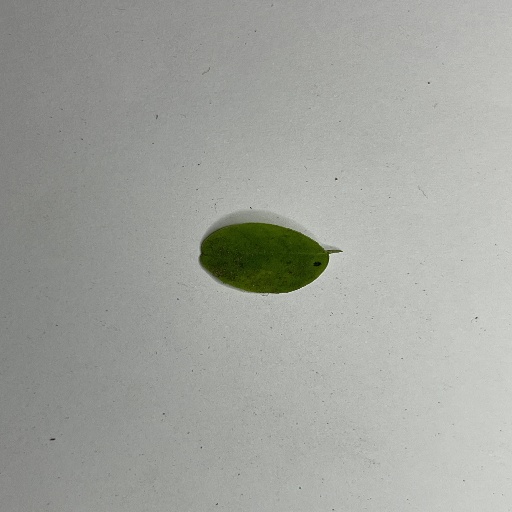
Species: Sojina
Leaf condition: Bacterial Spot